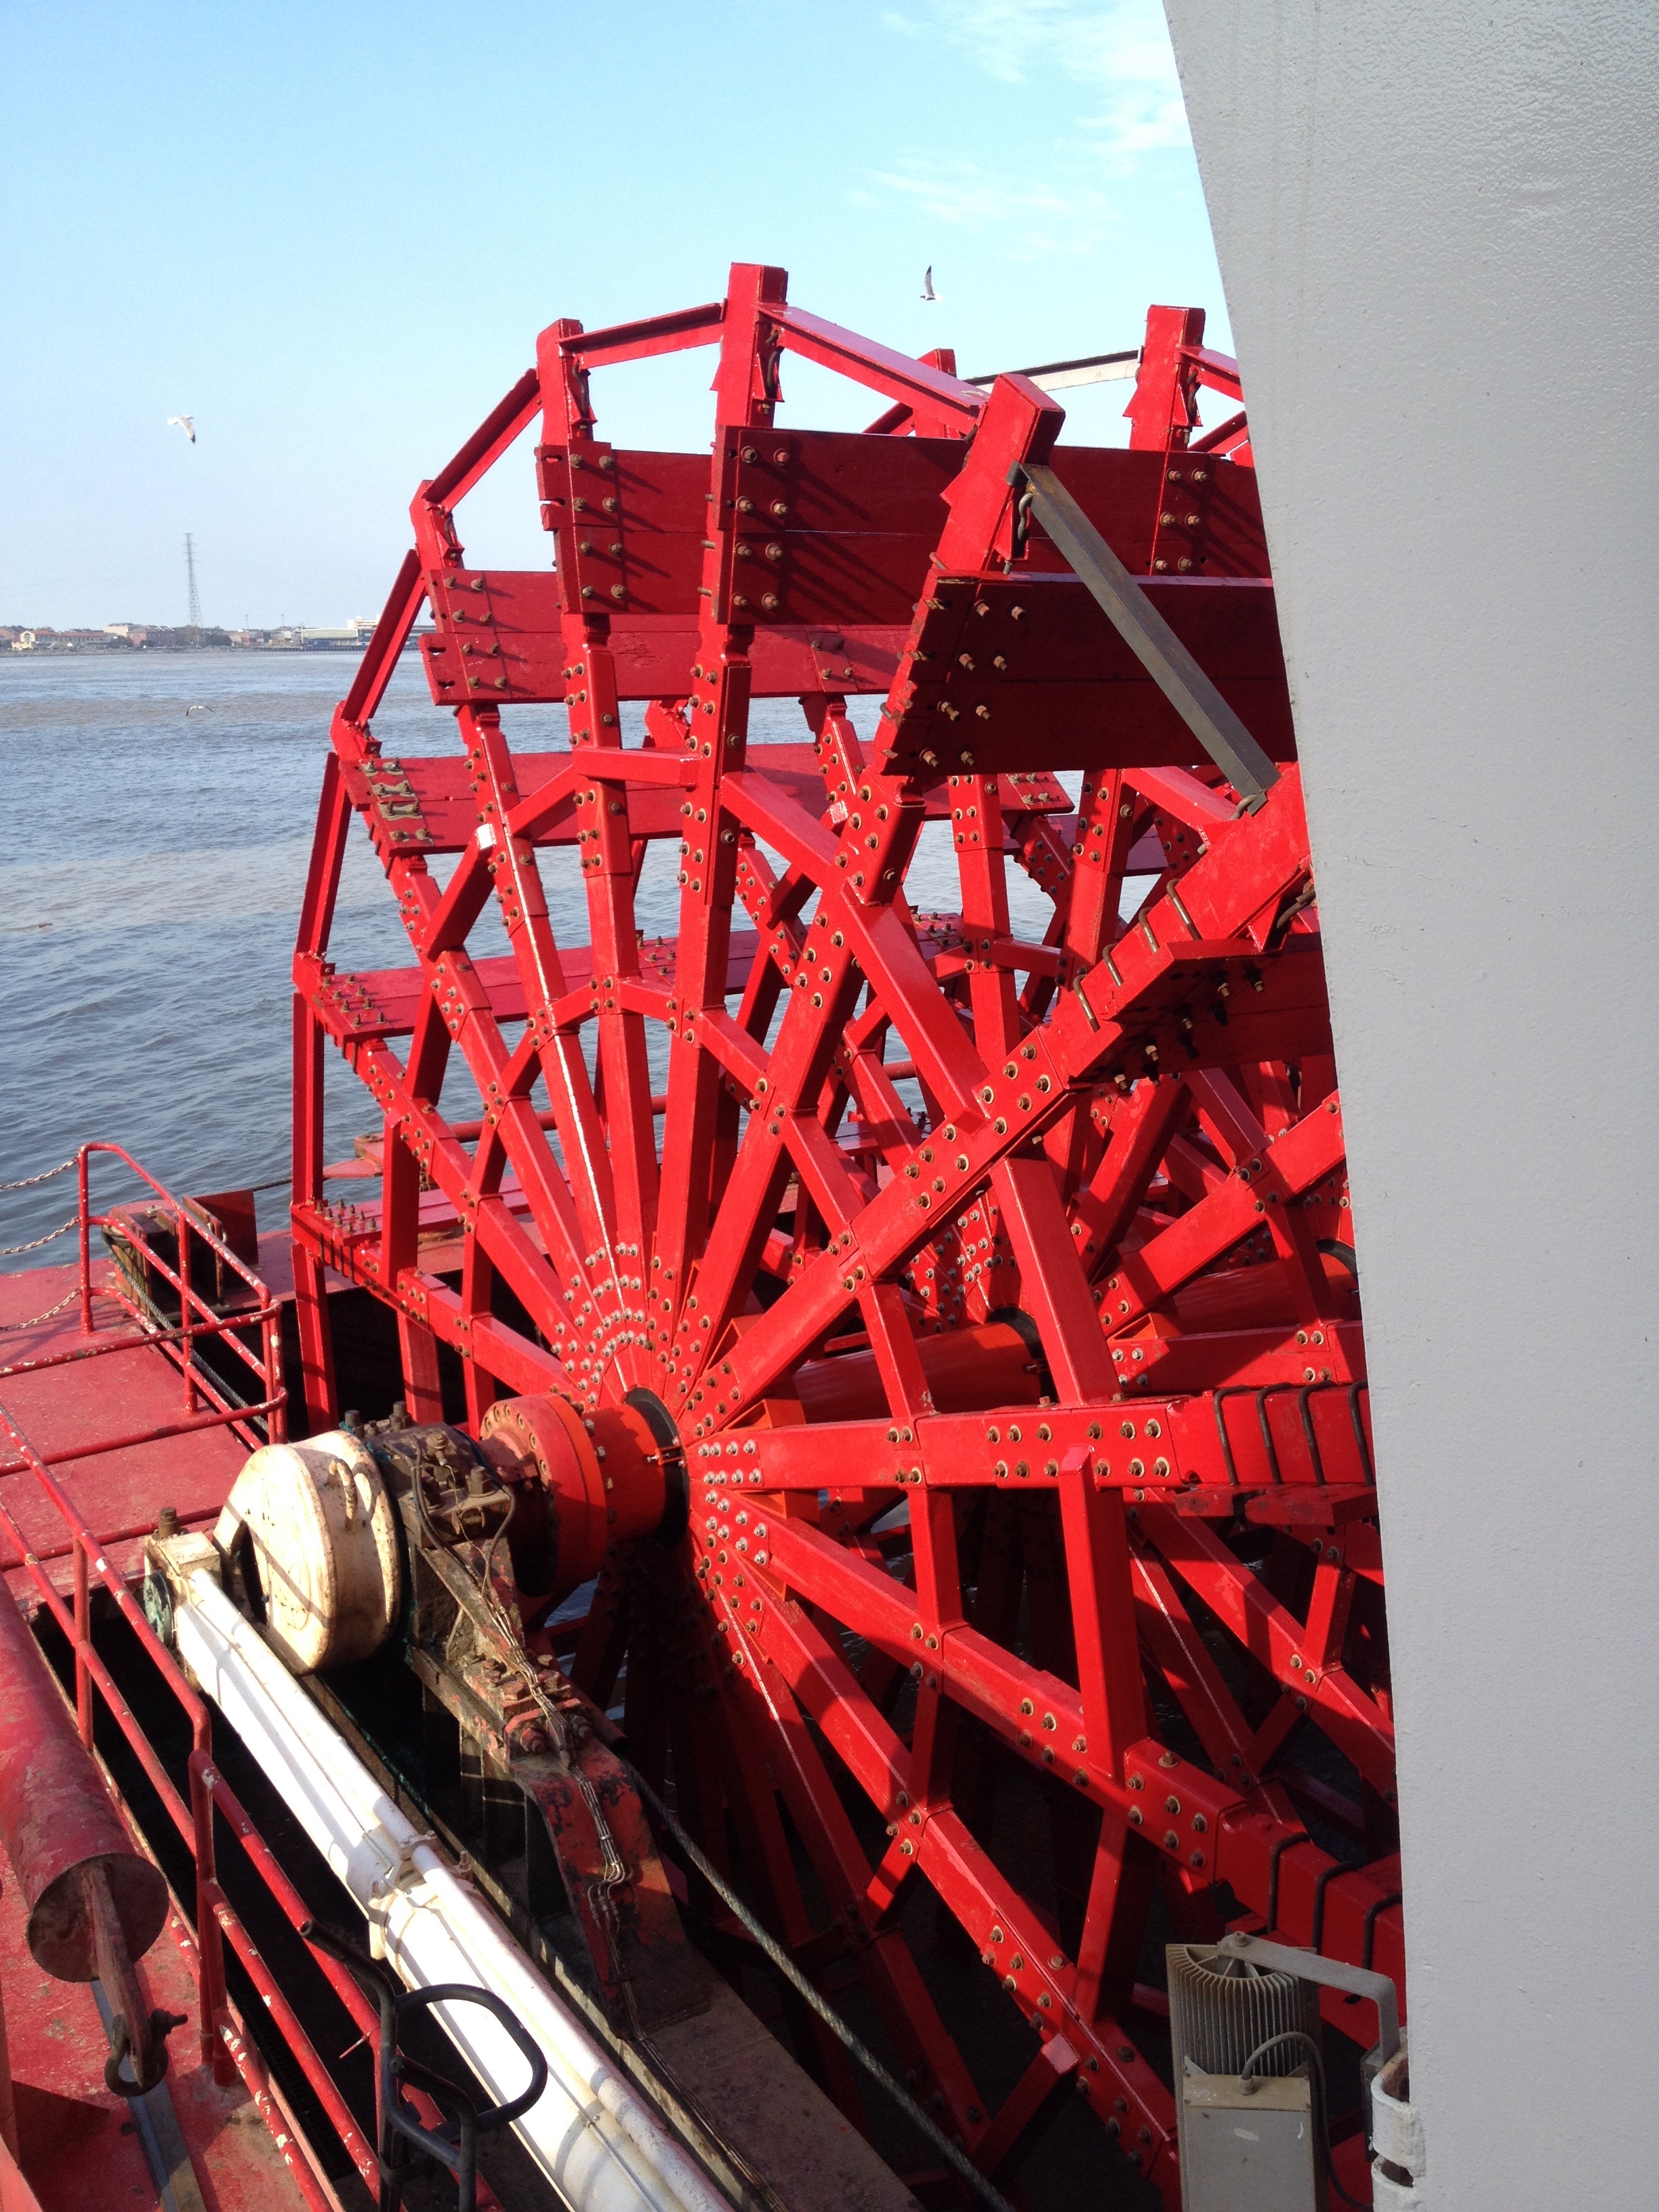
red, vehicle, ferris wheel, art, tourist attraction, paddle wheel, mississippi river, american queen